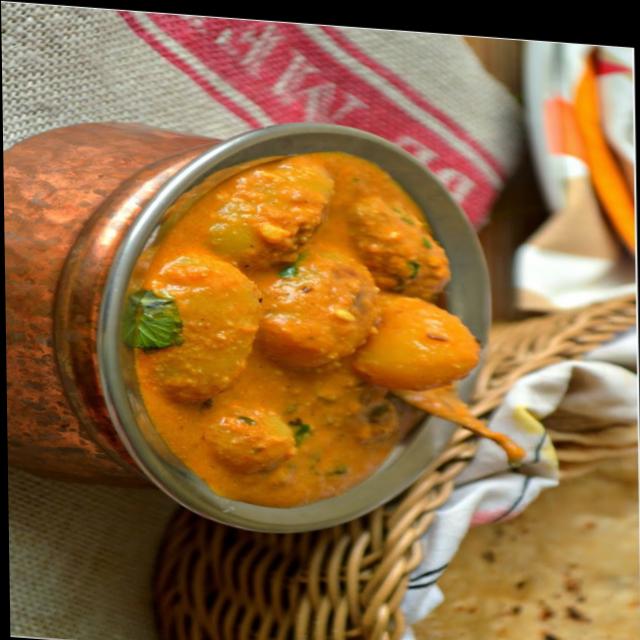
Dish: dum_aloo